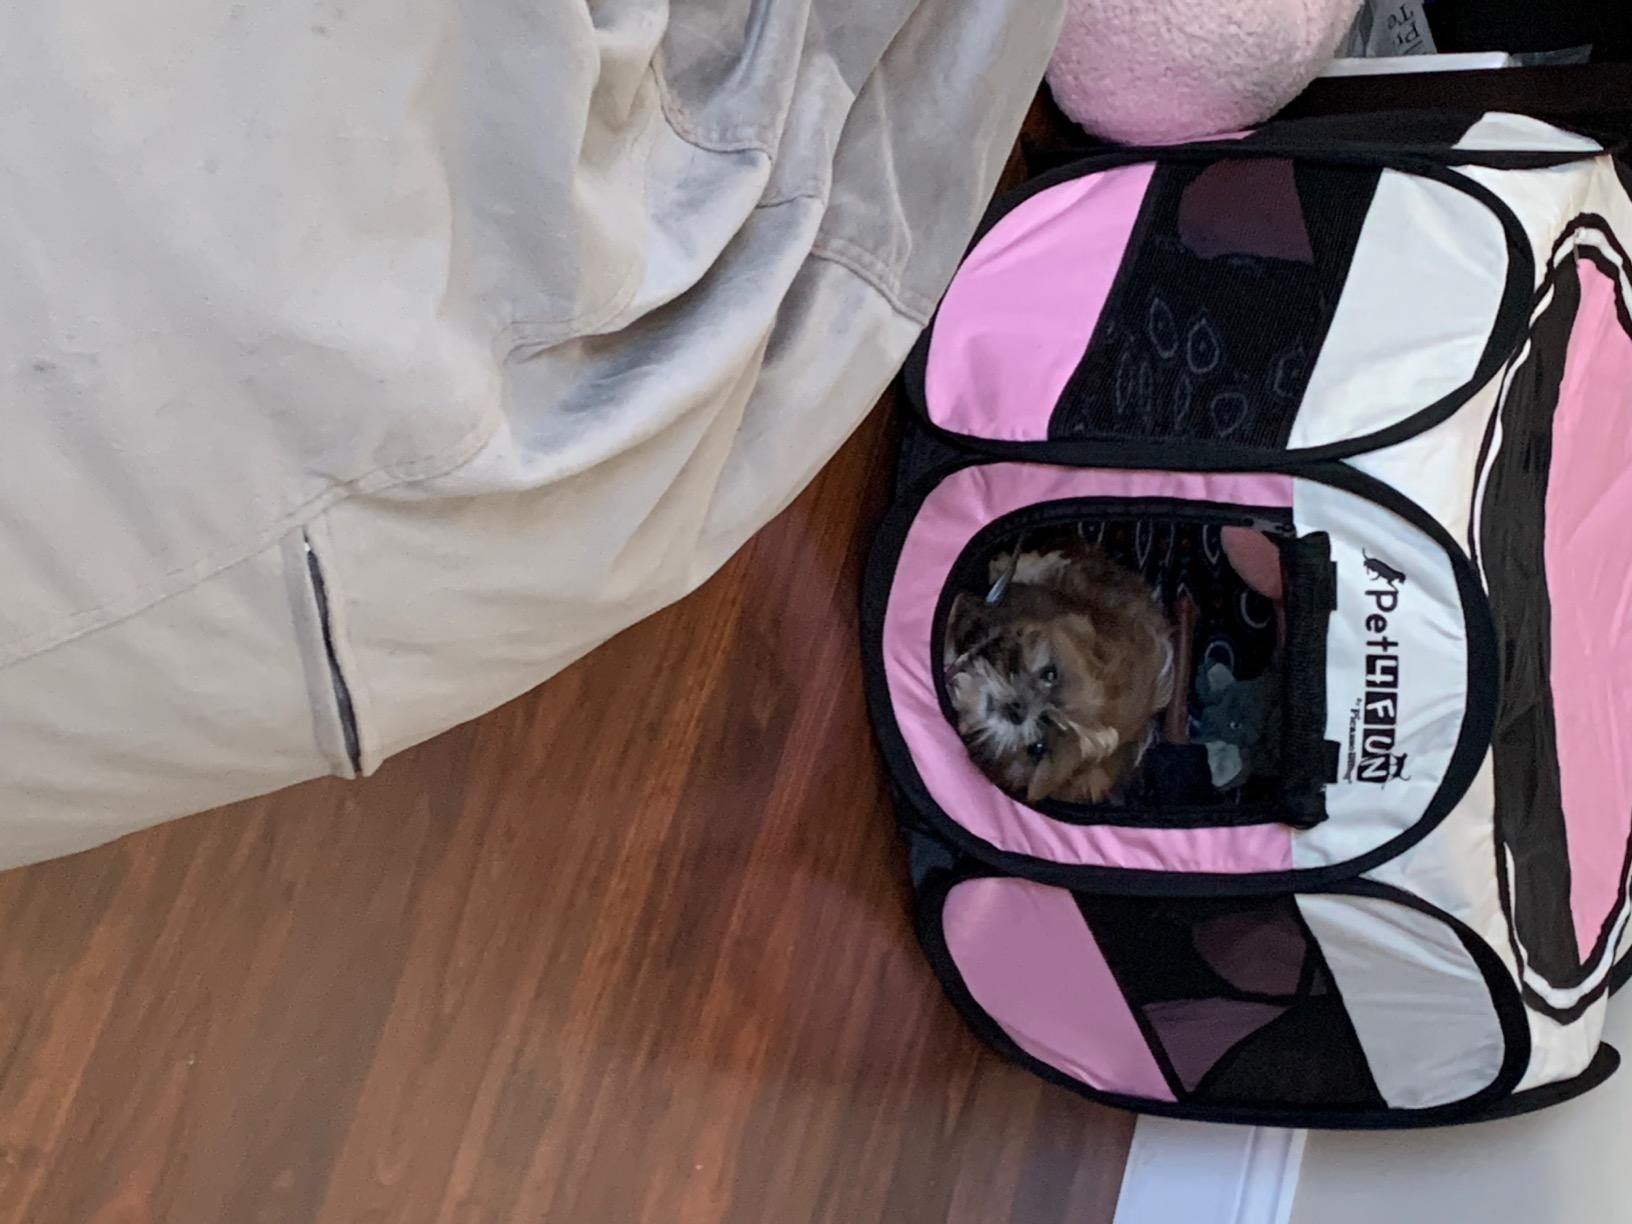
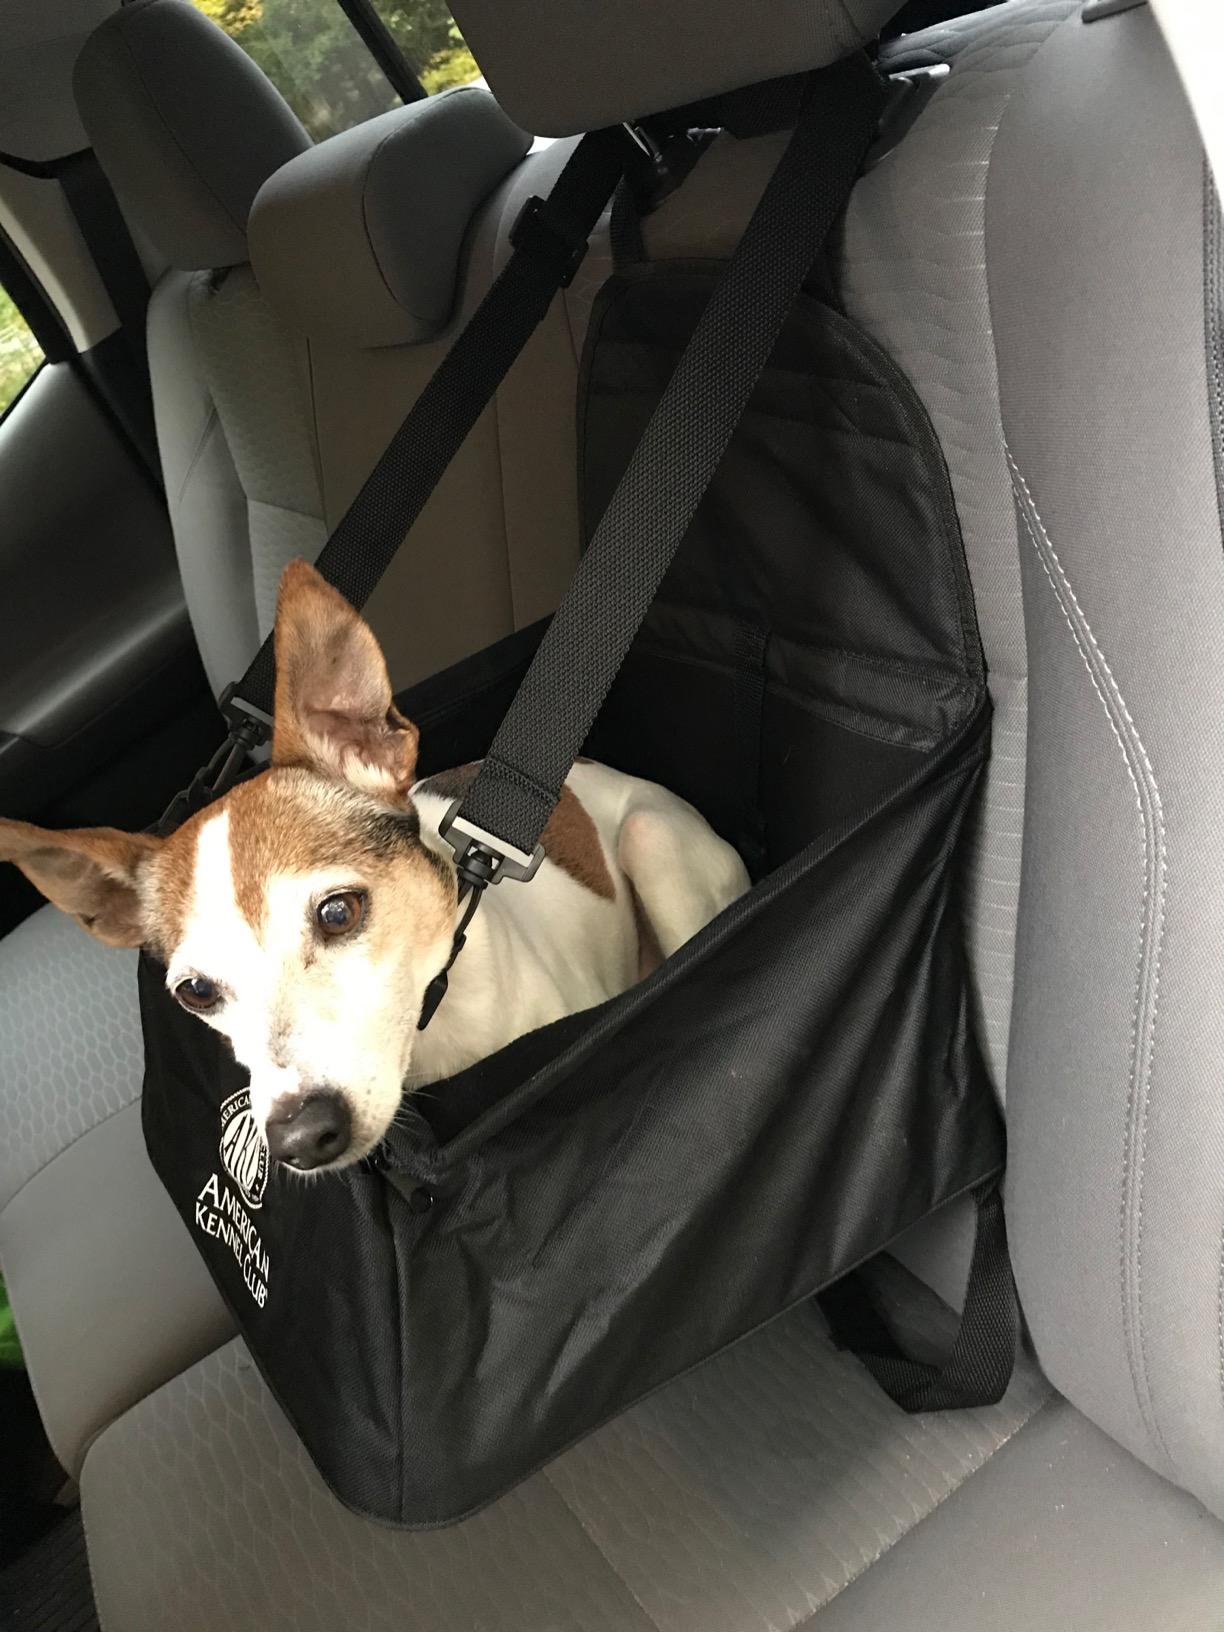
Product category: items_kennel
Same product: no